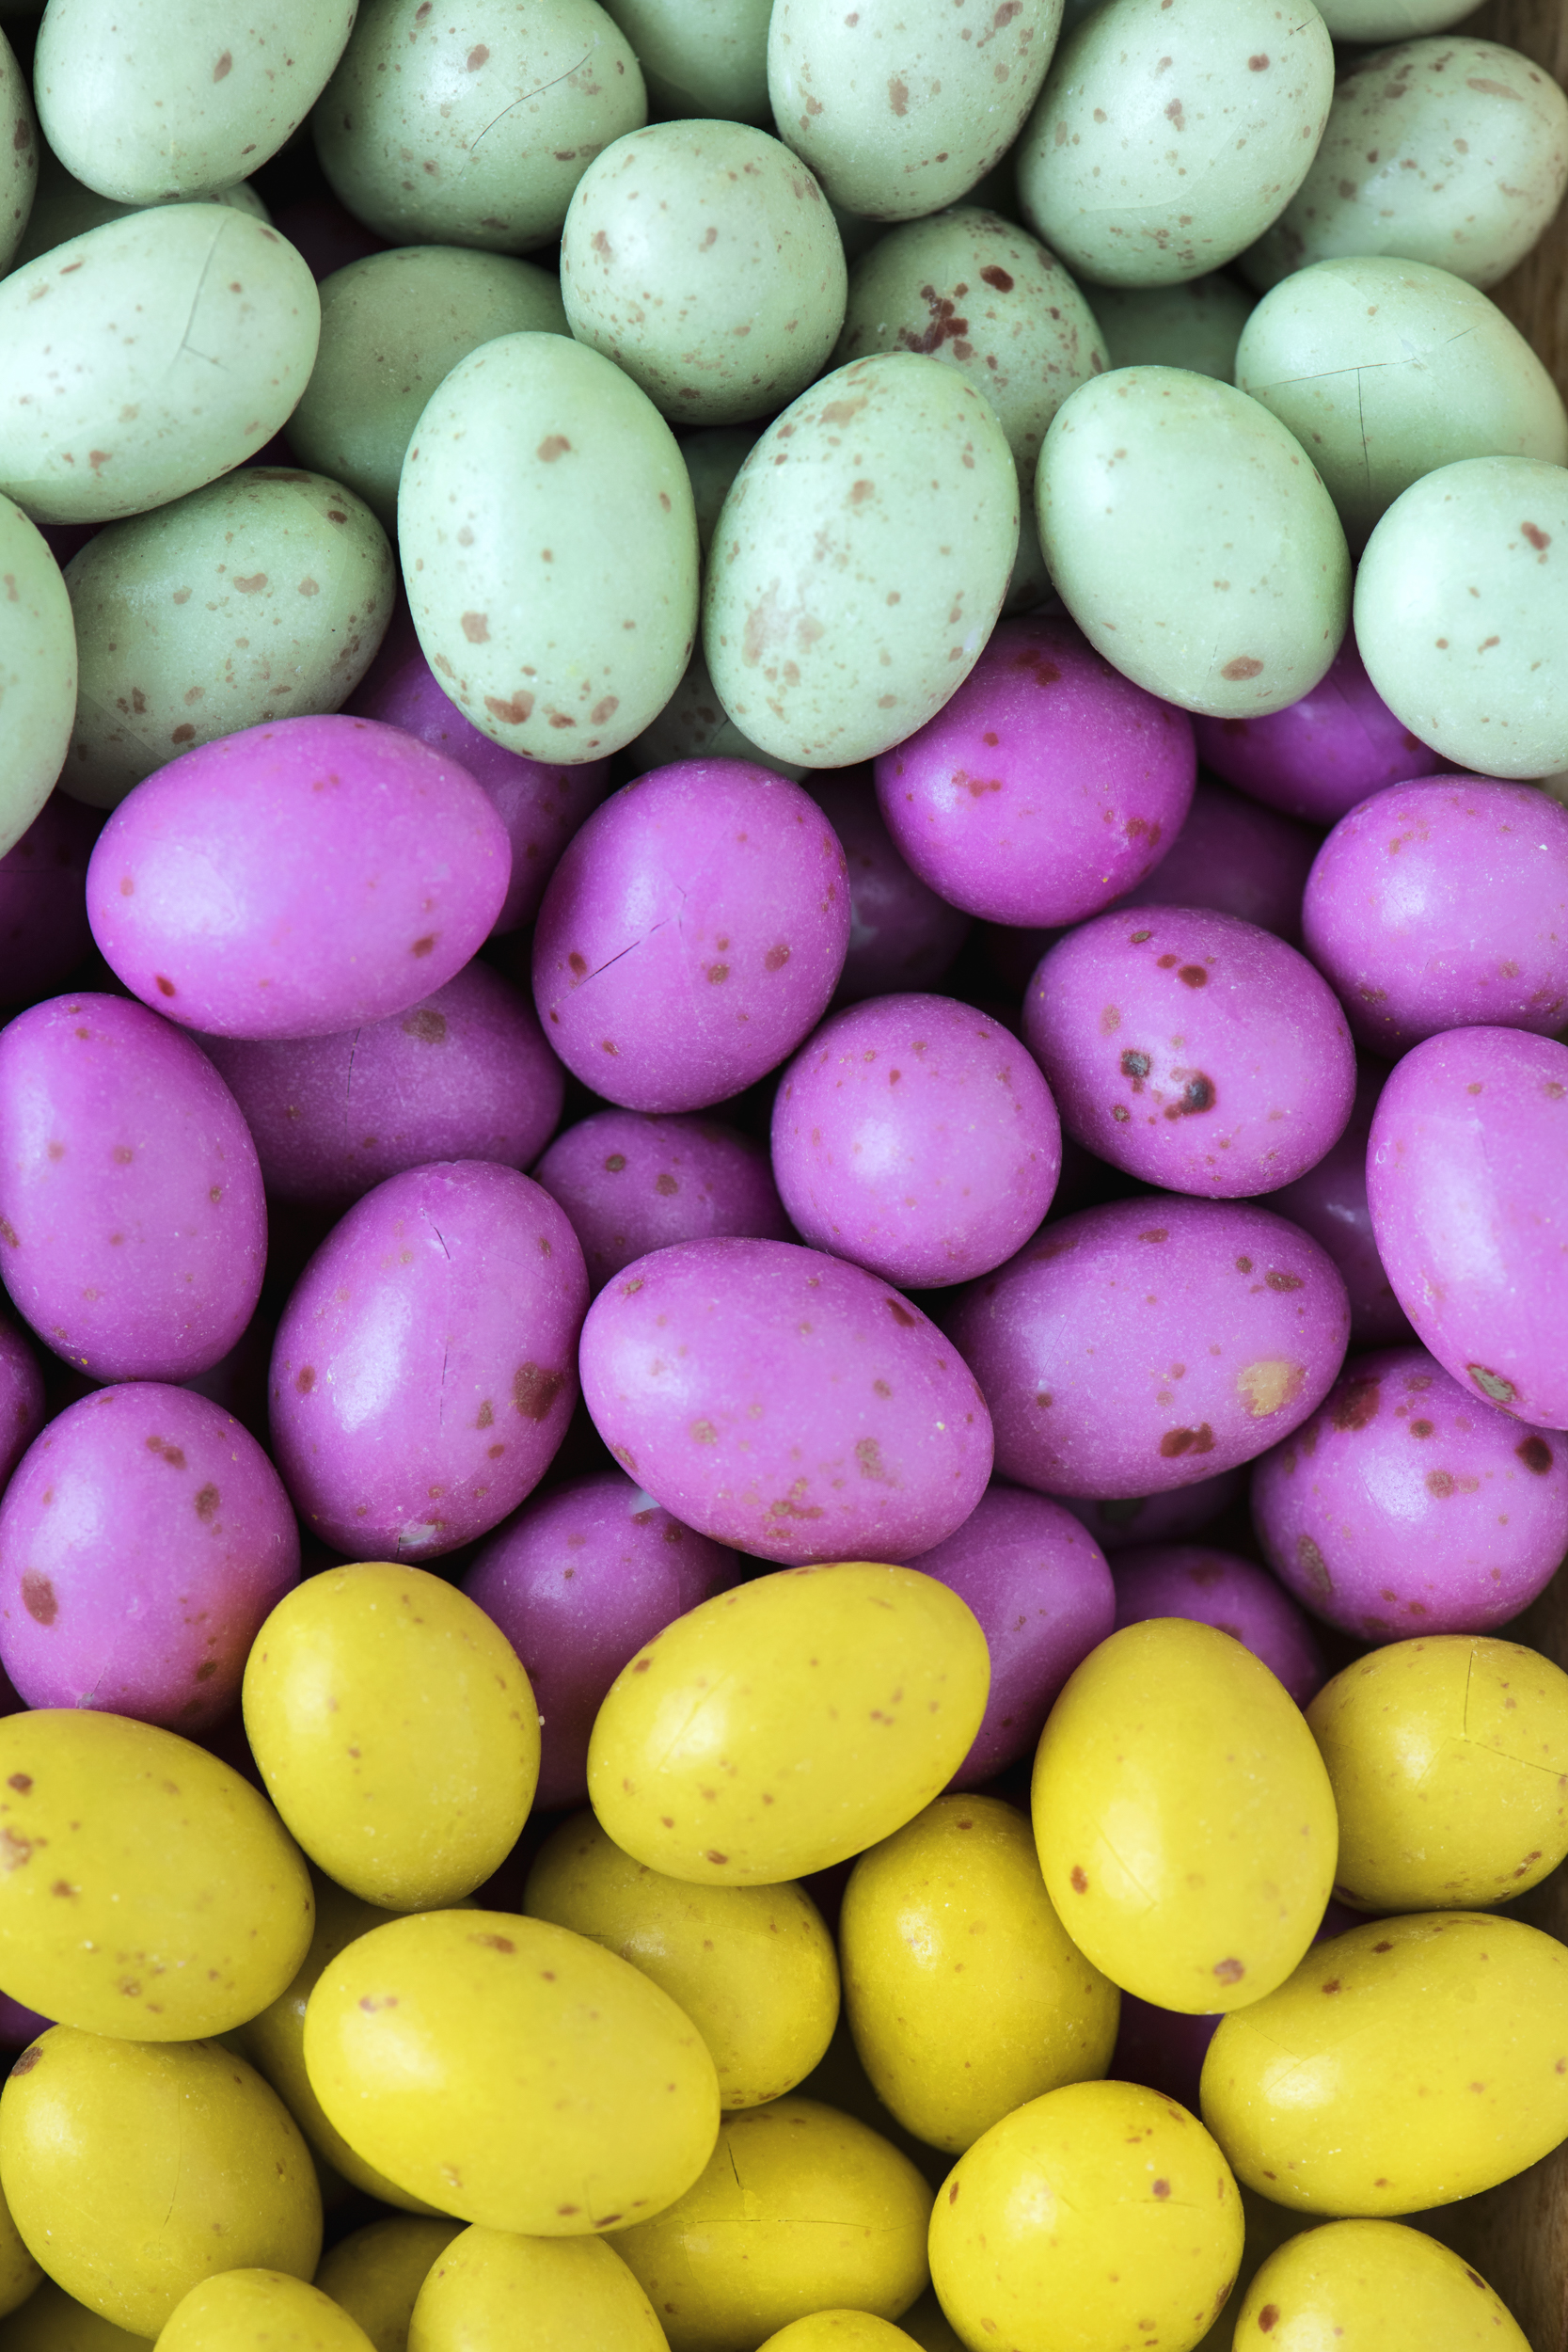
food, easter egg, purple, local food, egg, vegetable, potato, plant, Salted duck egg, natural foods, vegetarian food, sweetness, fruit, Ullucus, produce, candy, solanum